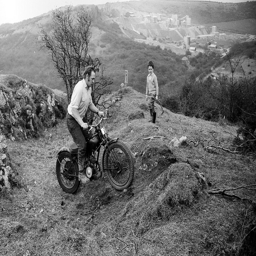
a black and white photo of a person riding a dirt bike
A man is riding a motorcycle on a wooded trail.
a man riding a bike on a small high and a boy watching him
A man rides an old motorcycle across a small hill while a boy watches.
In the mountains, two people are messing with a motorcycle.